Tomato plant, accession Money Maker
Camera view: horizontal (90 deg, fisheye); turntable rotation: 330 degrees
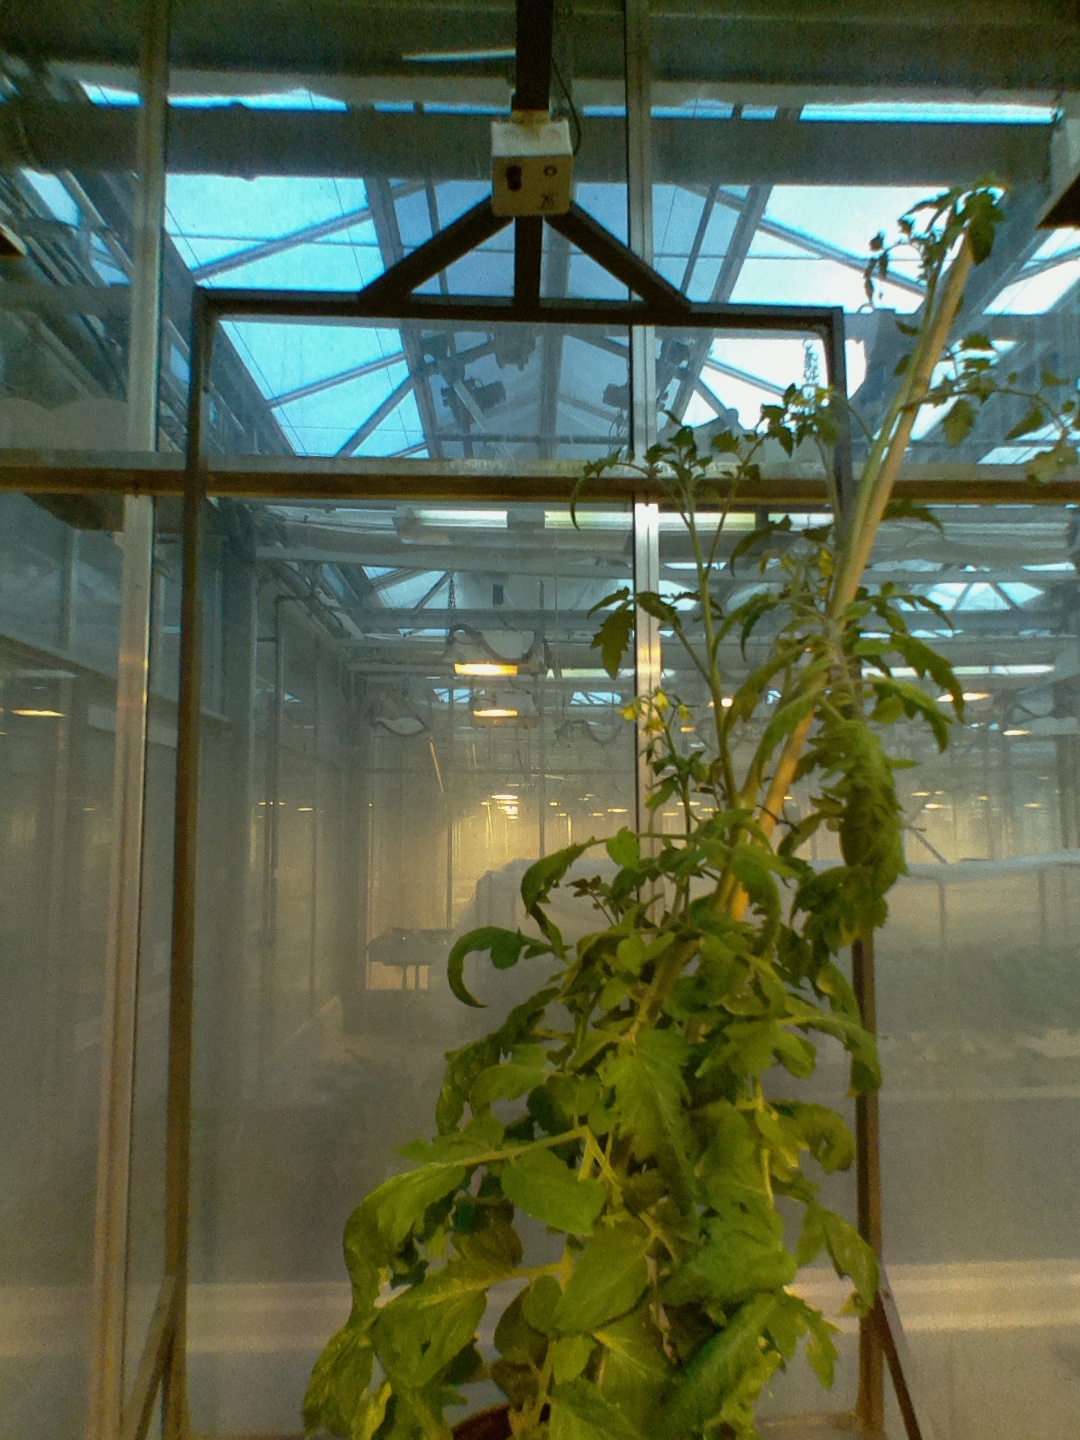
BBCH growth stage 72: 20%-30% of final fruit size